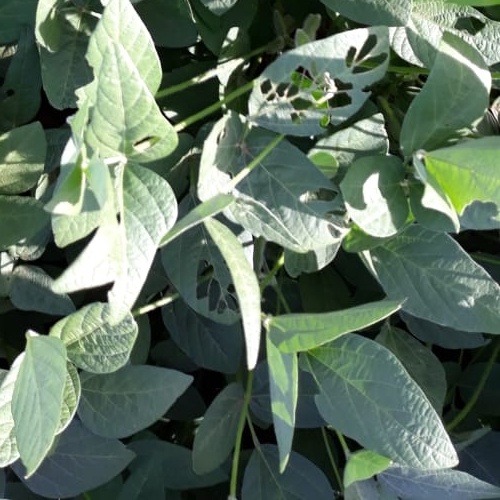
Label: Caterpillar